Space Shuttle thermal protection system

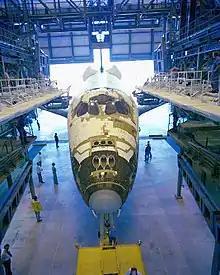
"Columbia" in the Orbiter Processing Facility after its arrival at Kennedy Space Center on 25 March 1979, showing many missing tiles. 7,800 of 31,000 tiles were still to be attached.

The black HRSI tiles provided protection against temperatures up to . There were 20,548 HRSI tiles which covered the landing gear doors, external tank umbilical connection doors, and the rest of the orbiter's under surfaces. They were also used in areas on the upper forward fuselage, parts of the orbital maneuvering system pods, vertical stabilizer leading edge, elevon trailing edges, and upper body flap surface. They varied in thickness from , depending upon the heat load encountered during reentry. Except for closeout areas, these tiles were normally square. The HRSI tile was composed of high purity silica fibers. Ninety percent of the volume of the tile was empty space, giving it a very low density making it light enough for spaceflight. The uncoated tiles were bright white in appearance and looked more like a solid ceramic than the foam-like material that they were.